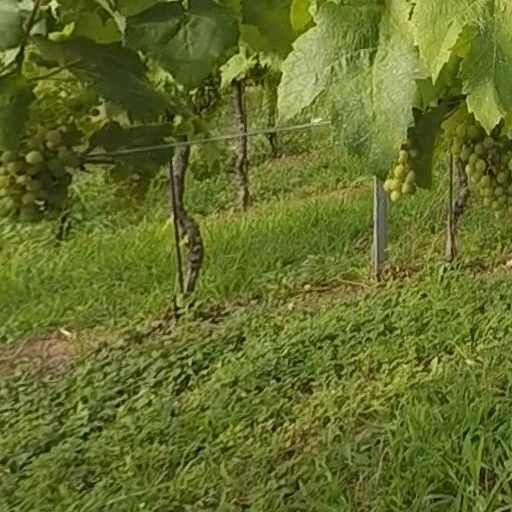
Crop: grape